Hiruzen

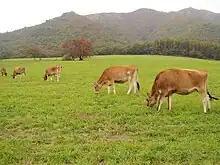
Jersey cattle on the Hiruzen Plateau

Hiruzen is a dormant, but not extinct, volcano located to the southeast of Mount Daisen. The three peaks of Hiruzen, along with a few smaller peaks, form the Hiruzen volcanic belt, a subset of the Daisen volcanic belt. An eruption of Daisen occurred approximately 350,000 years ago, and created a lake, known as Lake Hiruzenbara, above the Hiruzen Plateau. The lake supported an extensive population of diatoms for nearly 50,000 years, and Diatomaceous soil on the plain reaches deep in some areas. Lake Hiruzenbara was gradually eroded on its eastern perimeter by the Asahi River, and dried up and disappeared over time.